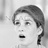
Emotion: surprise